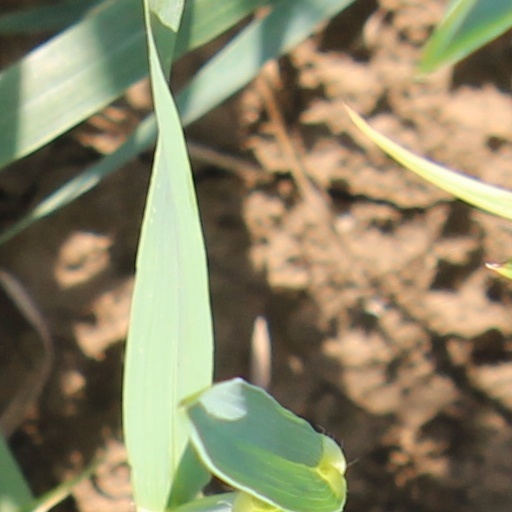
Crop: wheat